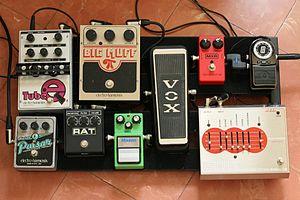
Une pédale d'effet est un petit appareil électronique contrôlable au pied servant à appliquer un effet au son émis par un instrument de musique amplifié. Ce format est apprécié sur scène pour sa petite taille, et pour la possibilité d'être contrôlé tout en jouant de son instrument. La première pédale d'effet est créée en 1962 et depuis de très nombreux effets audio ont été intégrés dans des pédales, tels que la distorsion, le chorus, le delay ou le trémolo. Les pédales sont aujourd'hui très populaires, certains auteurs évoquant même un « âge d'or » des pédales d'effet à partir des années 2000.